Women's media in Francoist Spain

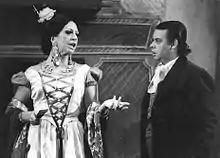
Marisol Lacalle and Segundo García in the zarzuela Doña Francisquita.

Some forms of music were openly tolerated and supported in Spain, though expression within these genres was subject to censorship and artists were not fully independent. These included zarzuela, flamenco, copla and pasodoble. They essentially became stuck in time during the Francoist period. In small towns like Picassent and Silla, the people who were allowed to show off their singing skills were primarily men, as it was viewed as unseemly for women to put themselves forward in this way. A major theme in traditional songs became the female body and the beauty of a woman's virginity being protected. In small towns, musical life would often center around the Church.